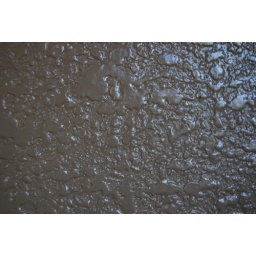
textured wall in high gloss for bathroom and kitchen